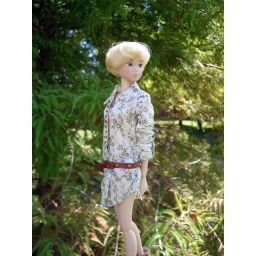
Momoko wears: - Dress shirt by JiaJia. - Belt and boats by Azone, thanks Alice for the boots.